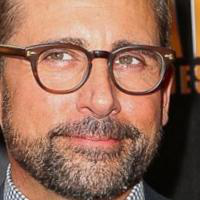
Age group: age 41-55